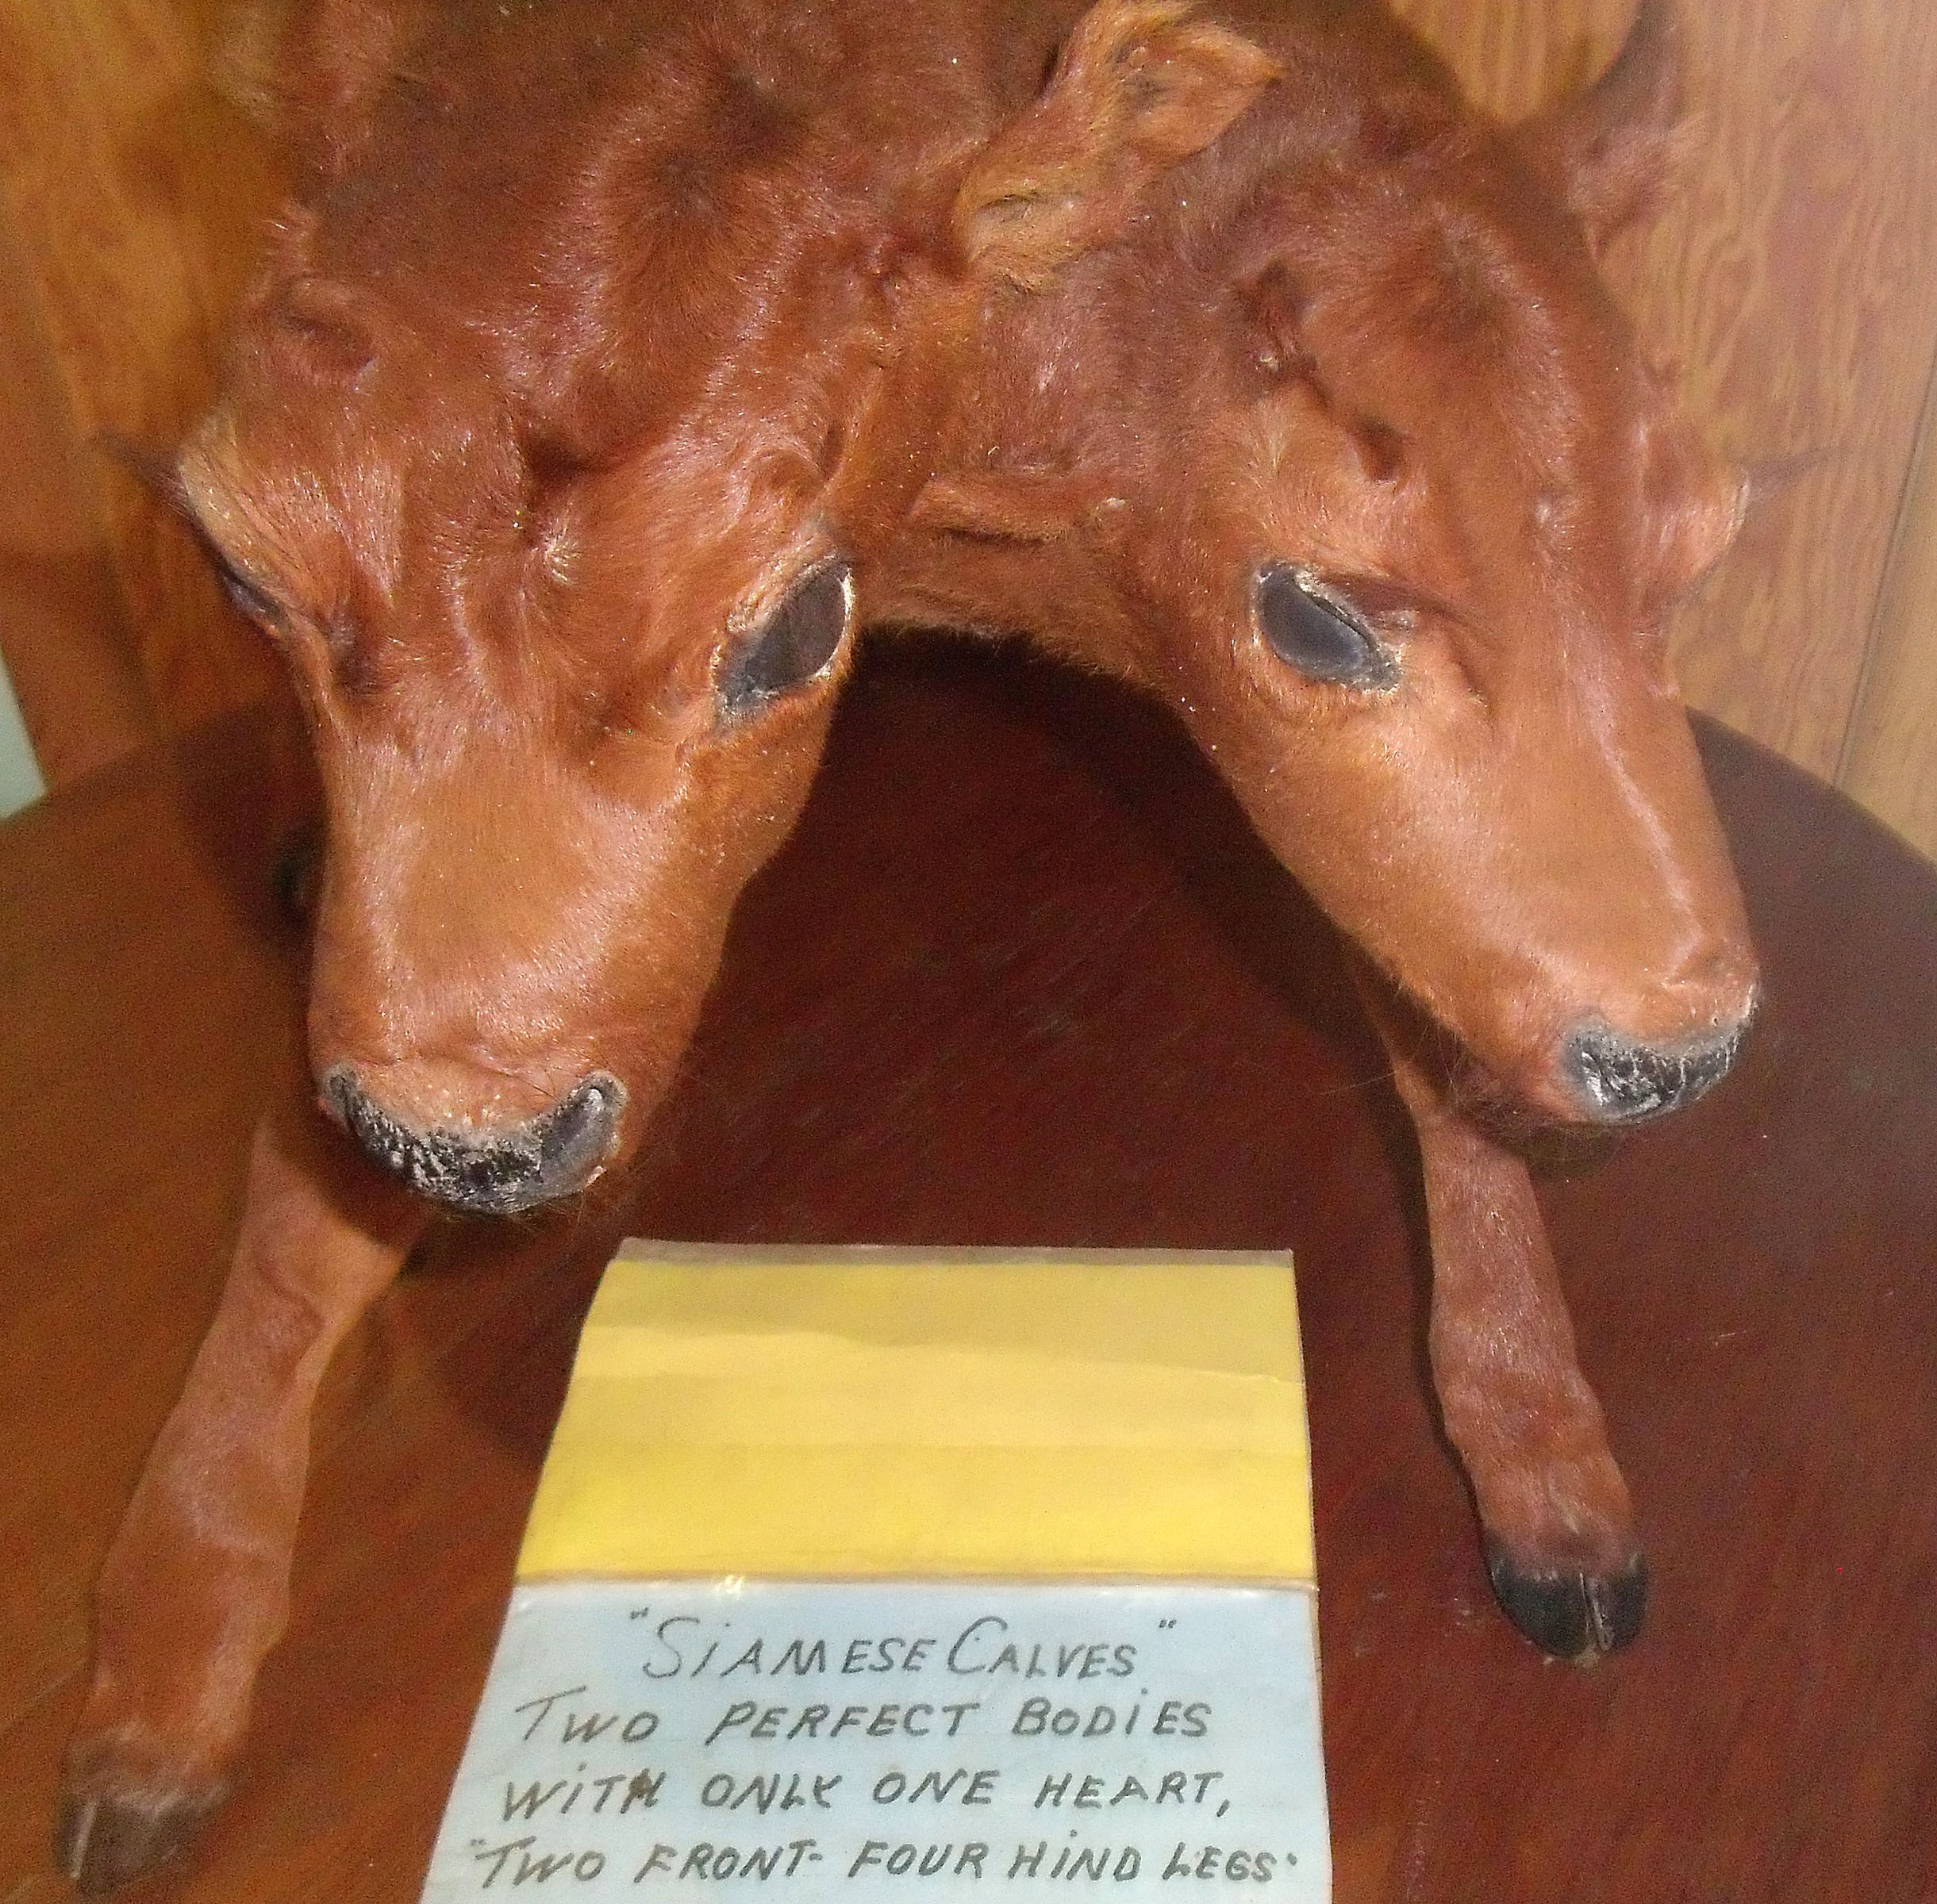
dog, animal, wildlife, farming, mammal, display, canada, public, vertebrate, bizarre, weird, gallery, geotagged, 1948, 2010, taxidermy, subarcticmike, specimen, siamese, saskatchewan, fuch, lloydminister, atlasobscuracom, twoheads, calves, curiousity, sixlegs, oneheart, irish setter, dog like mammal, animal sports